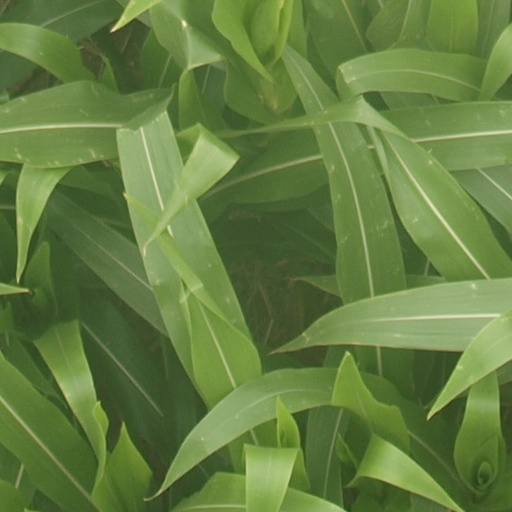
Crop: maize; corn